2015 Canadian Grand Prix

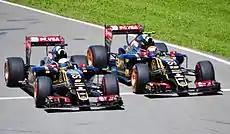
During Q3, both Lotus drivers exited the pit lane simultaneously.

Qualifying consisted of three parts, 18, 15 and 12 minutes in length respectively, with five drivers eliminated from competing after each of the first two sessions. The 45 minutes of qualifying were split into parts of eighteen, fifteen and twelve minutes of running respectively. While Sauber were able to place Felipe Nasr in a new car in time for qualifying following his accident in practice, Jenson Button's problems could not be sorted out and he missed the session, meaning that his participation in the race would be left to a decision by the race stewards.